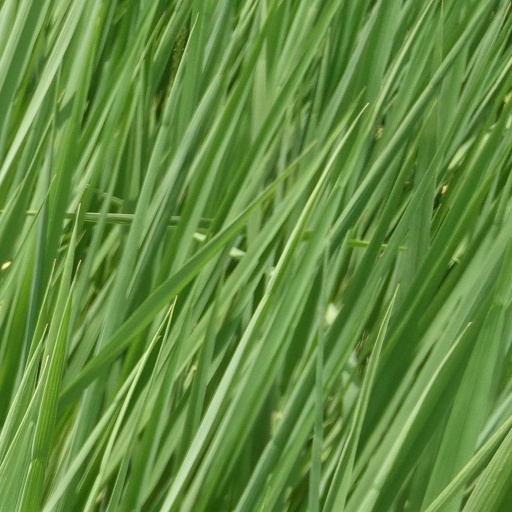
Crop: rice